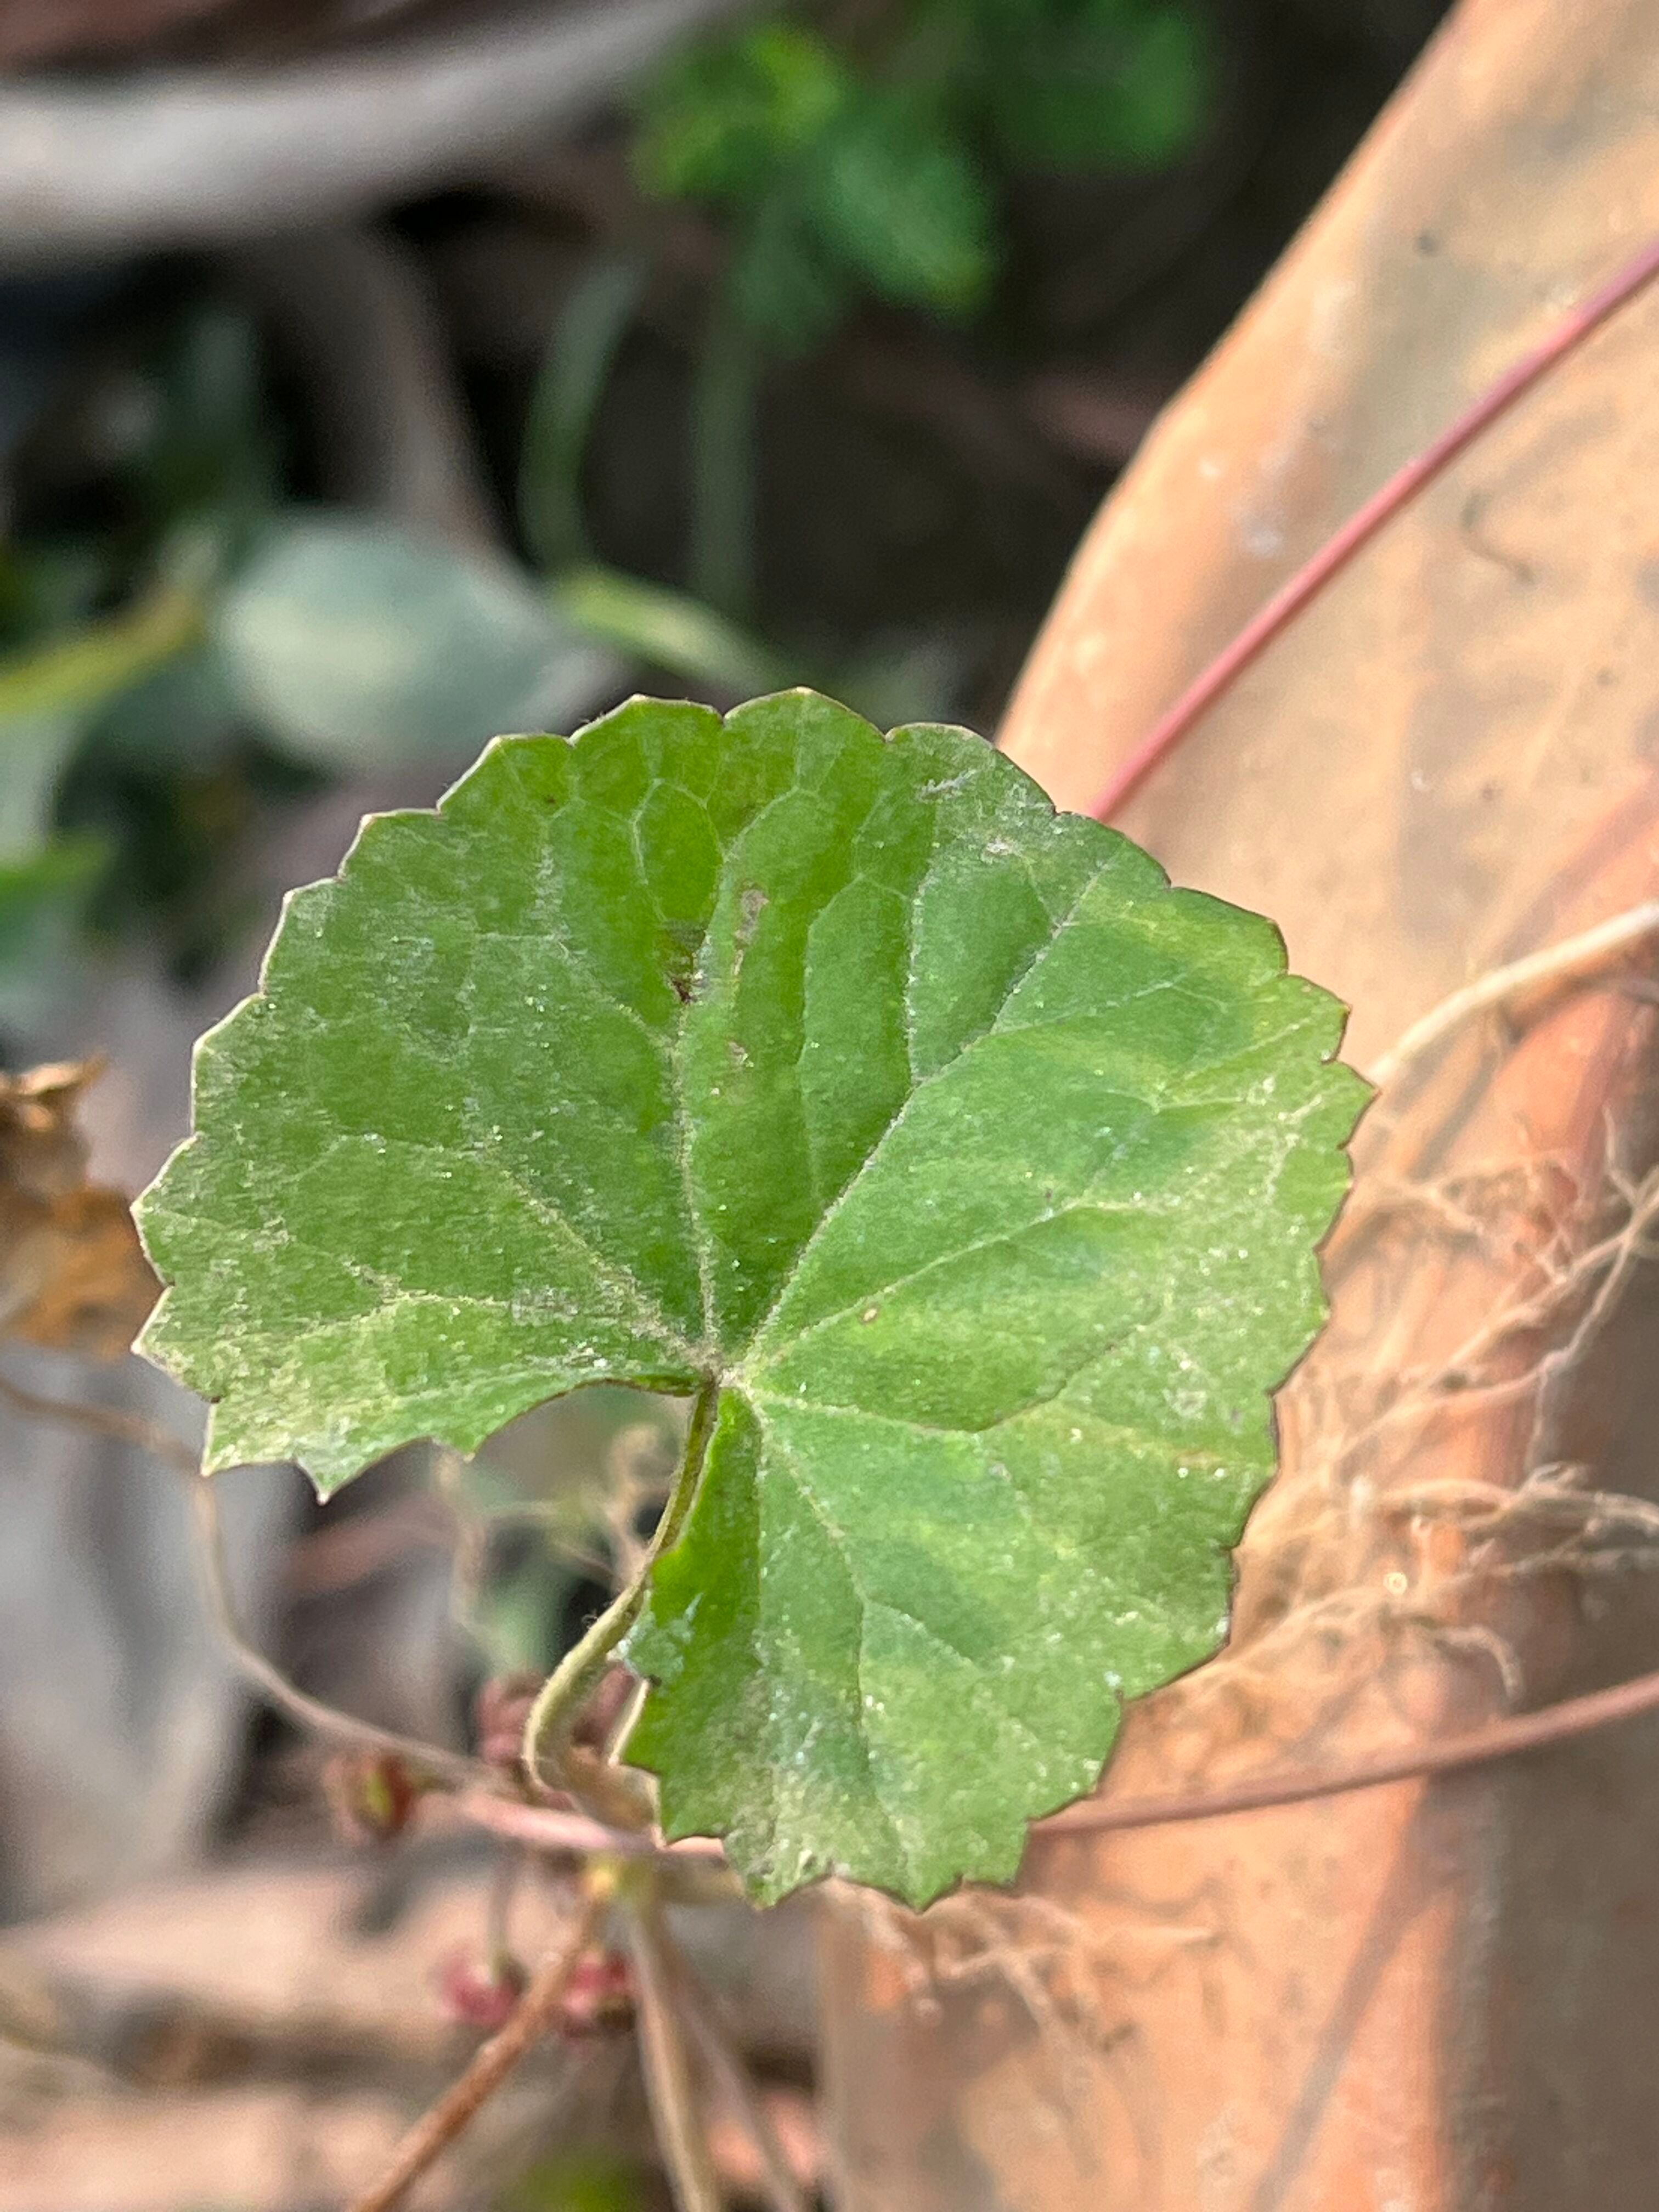
Plant species: centella-asiatica